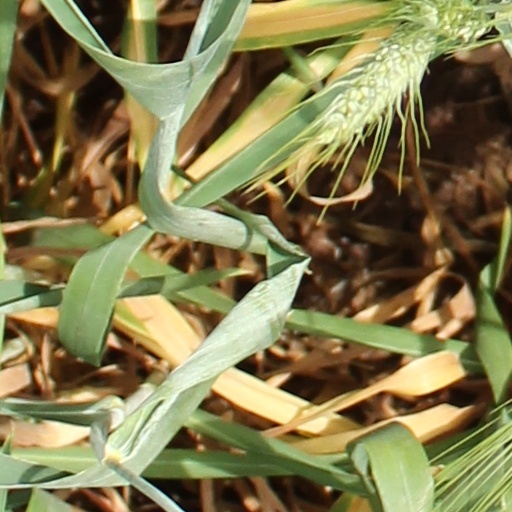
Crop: wheat